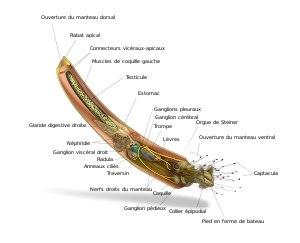
Les scaphopodes sont une classe de l'embranchement des mollusques.